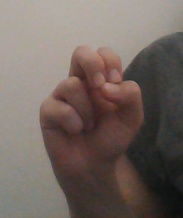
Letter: gaaf